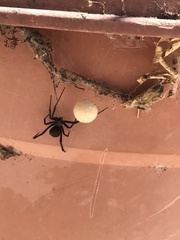
Species: Lactrodectus_hesperus